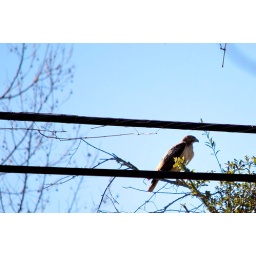
Cathy spotted a Hawk [maybe a Red-Tailed Hawk] sitting in a tree in our backyard